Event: Nepal Earthquake
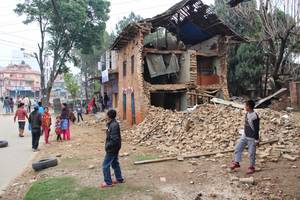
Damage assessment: damage